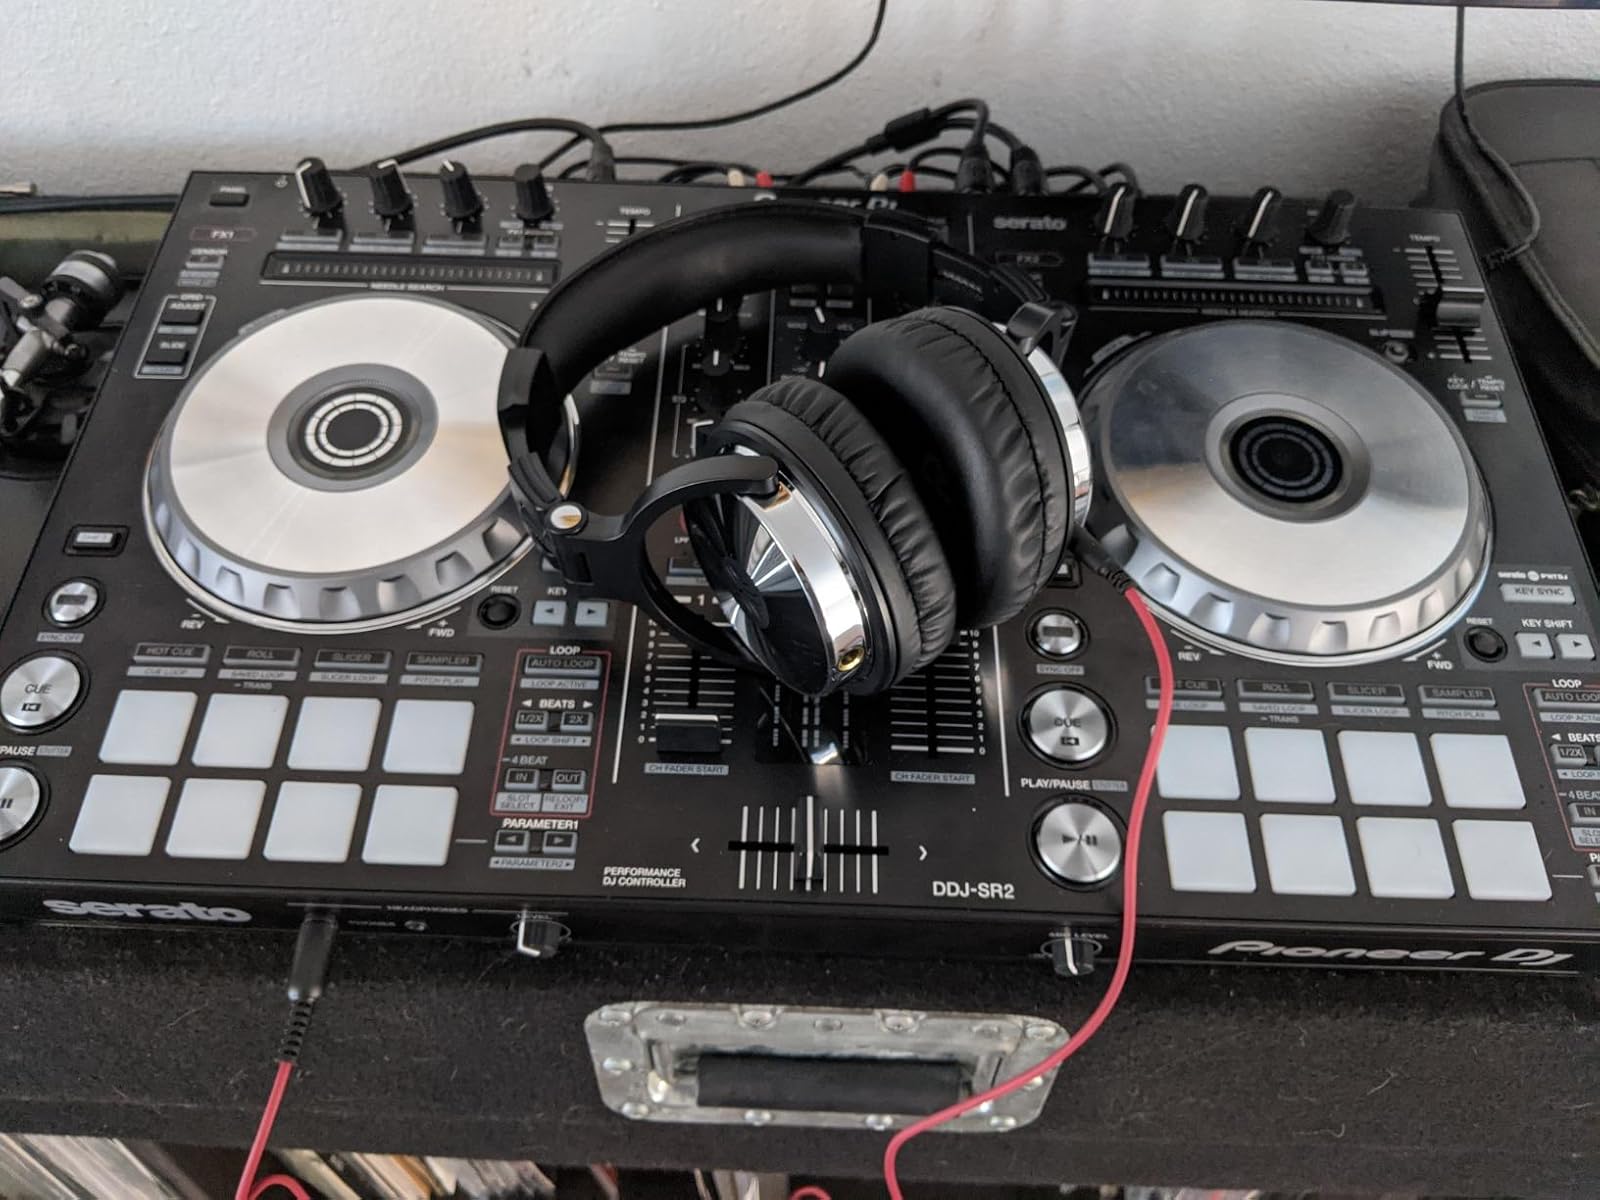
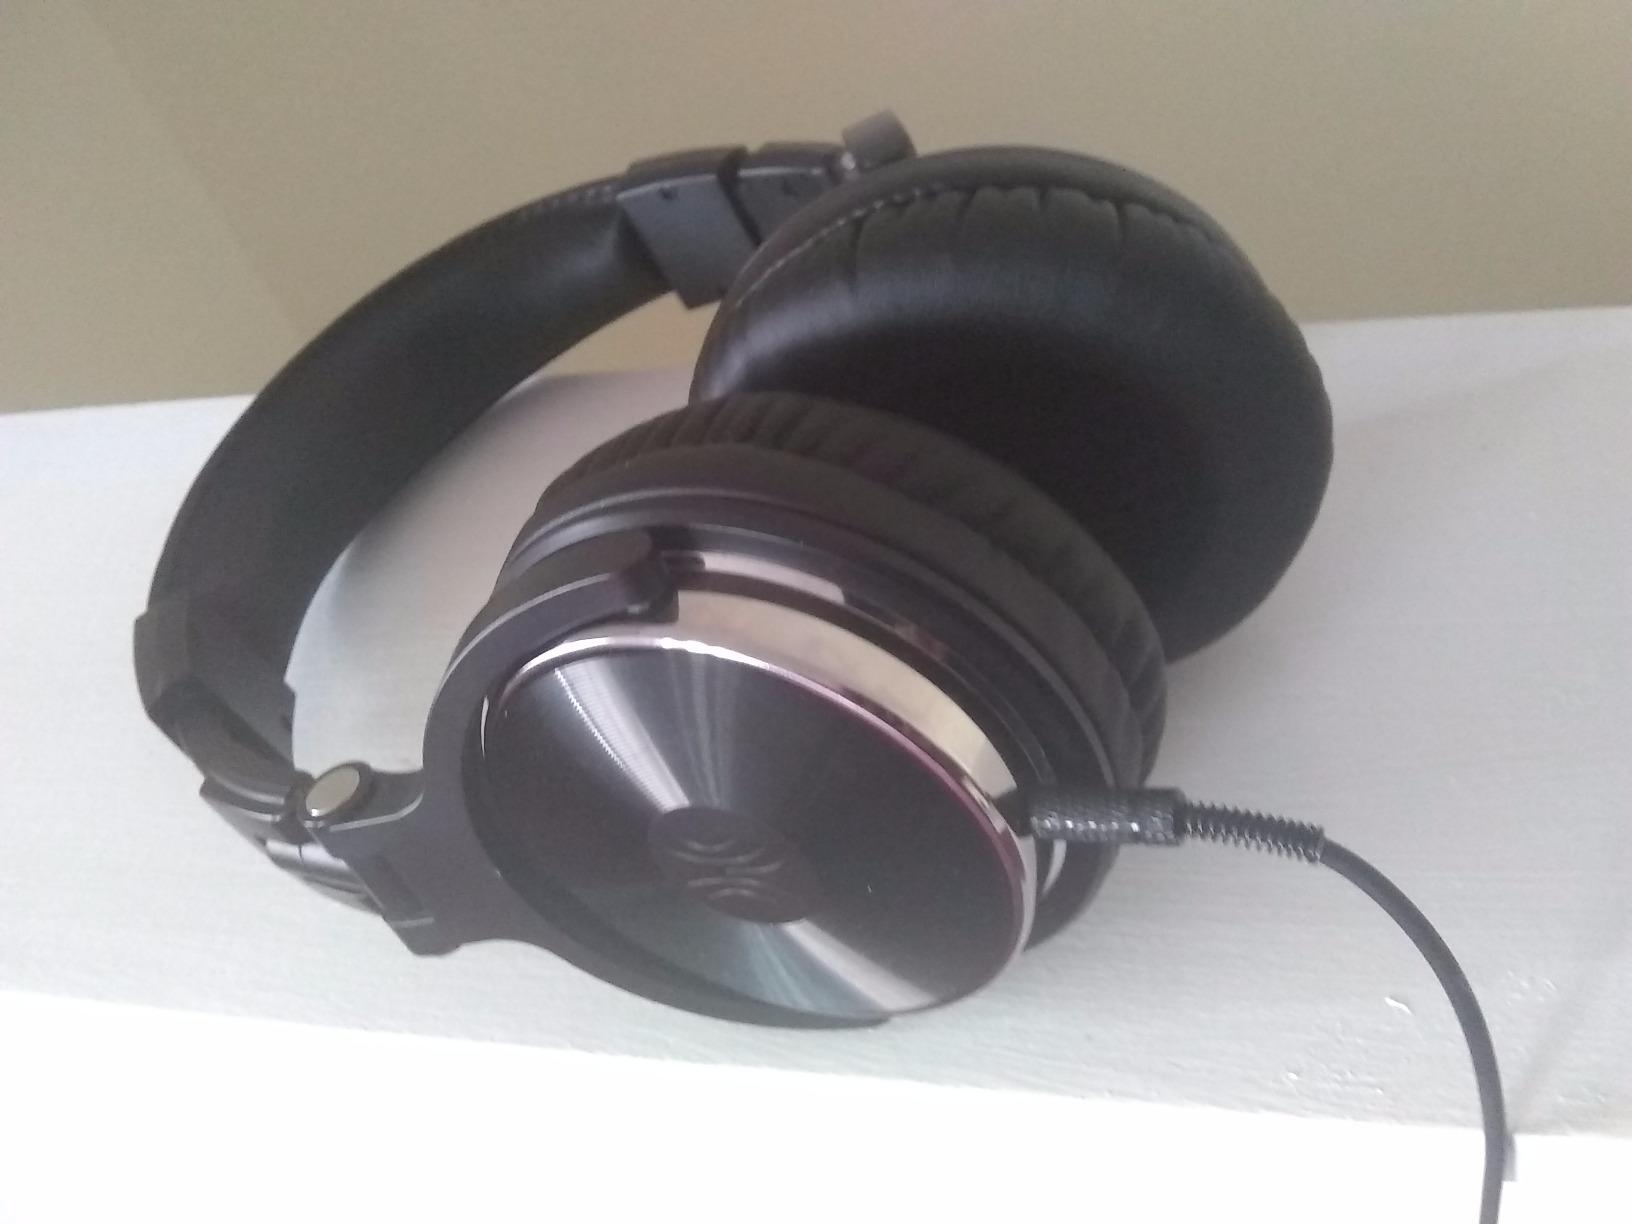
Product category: headphones
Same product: yes